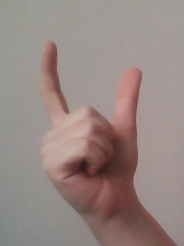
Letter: nun